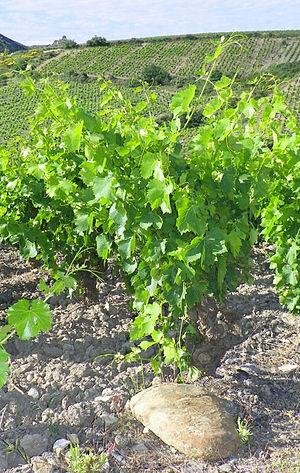
Terroir viticole à Villeneuve-les-Corbières
Le corbières est un vin français d'appellation d'origine contrôlée produit sur un vaste territoire au sud de l'Aude. Il partage son nom avec l'appellation corbières-boutenac.